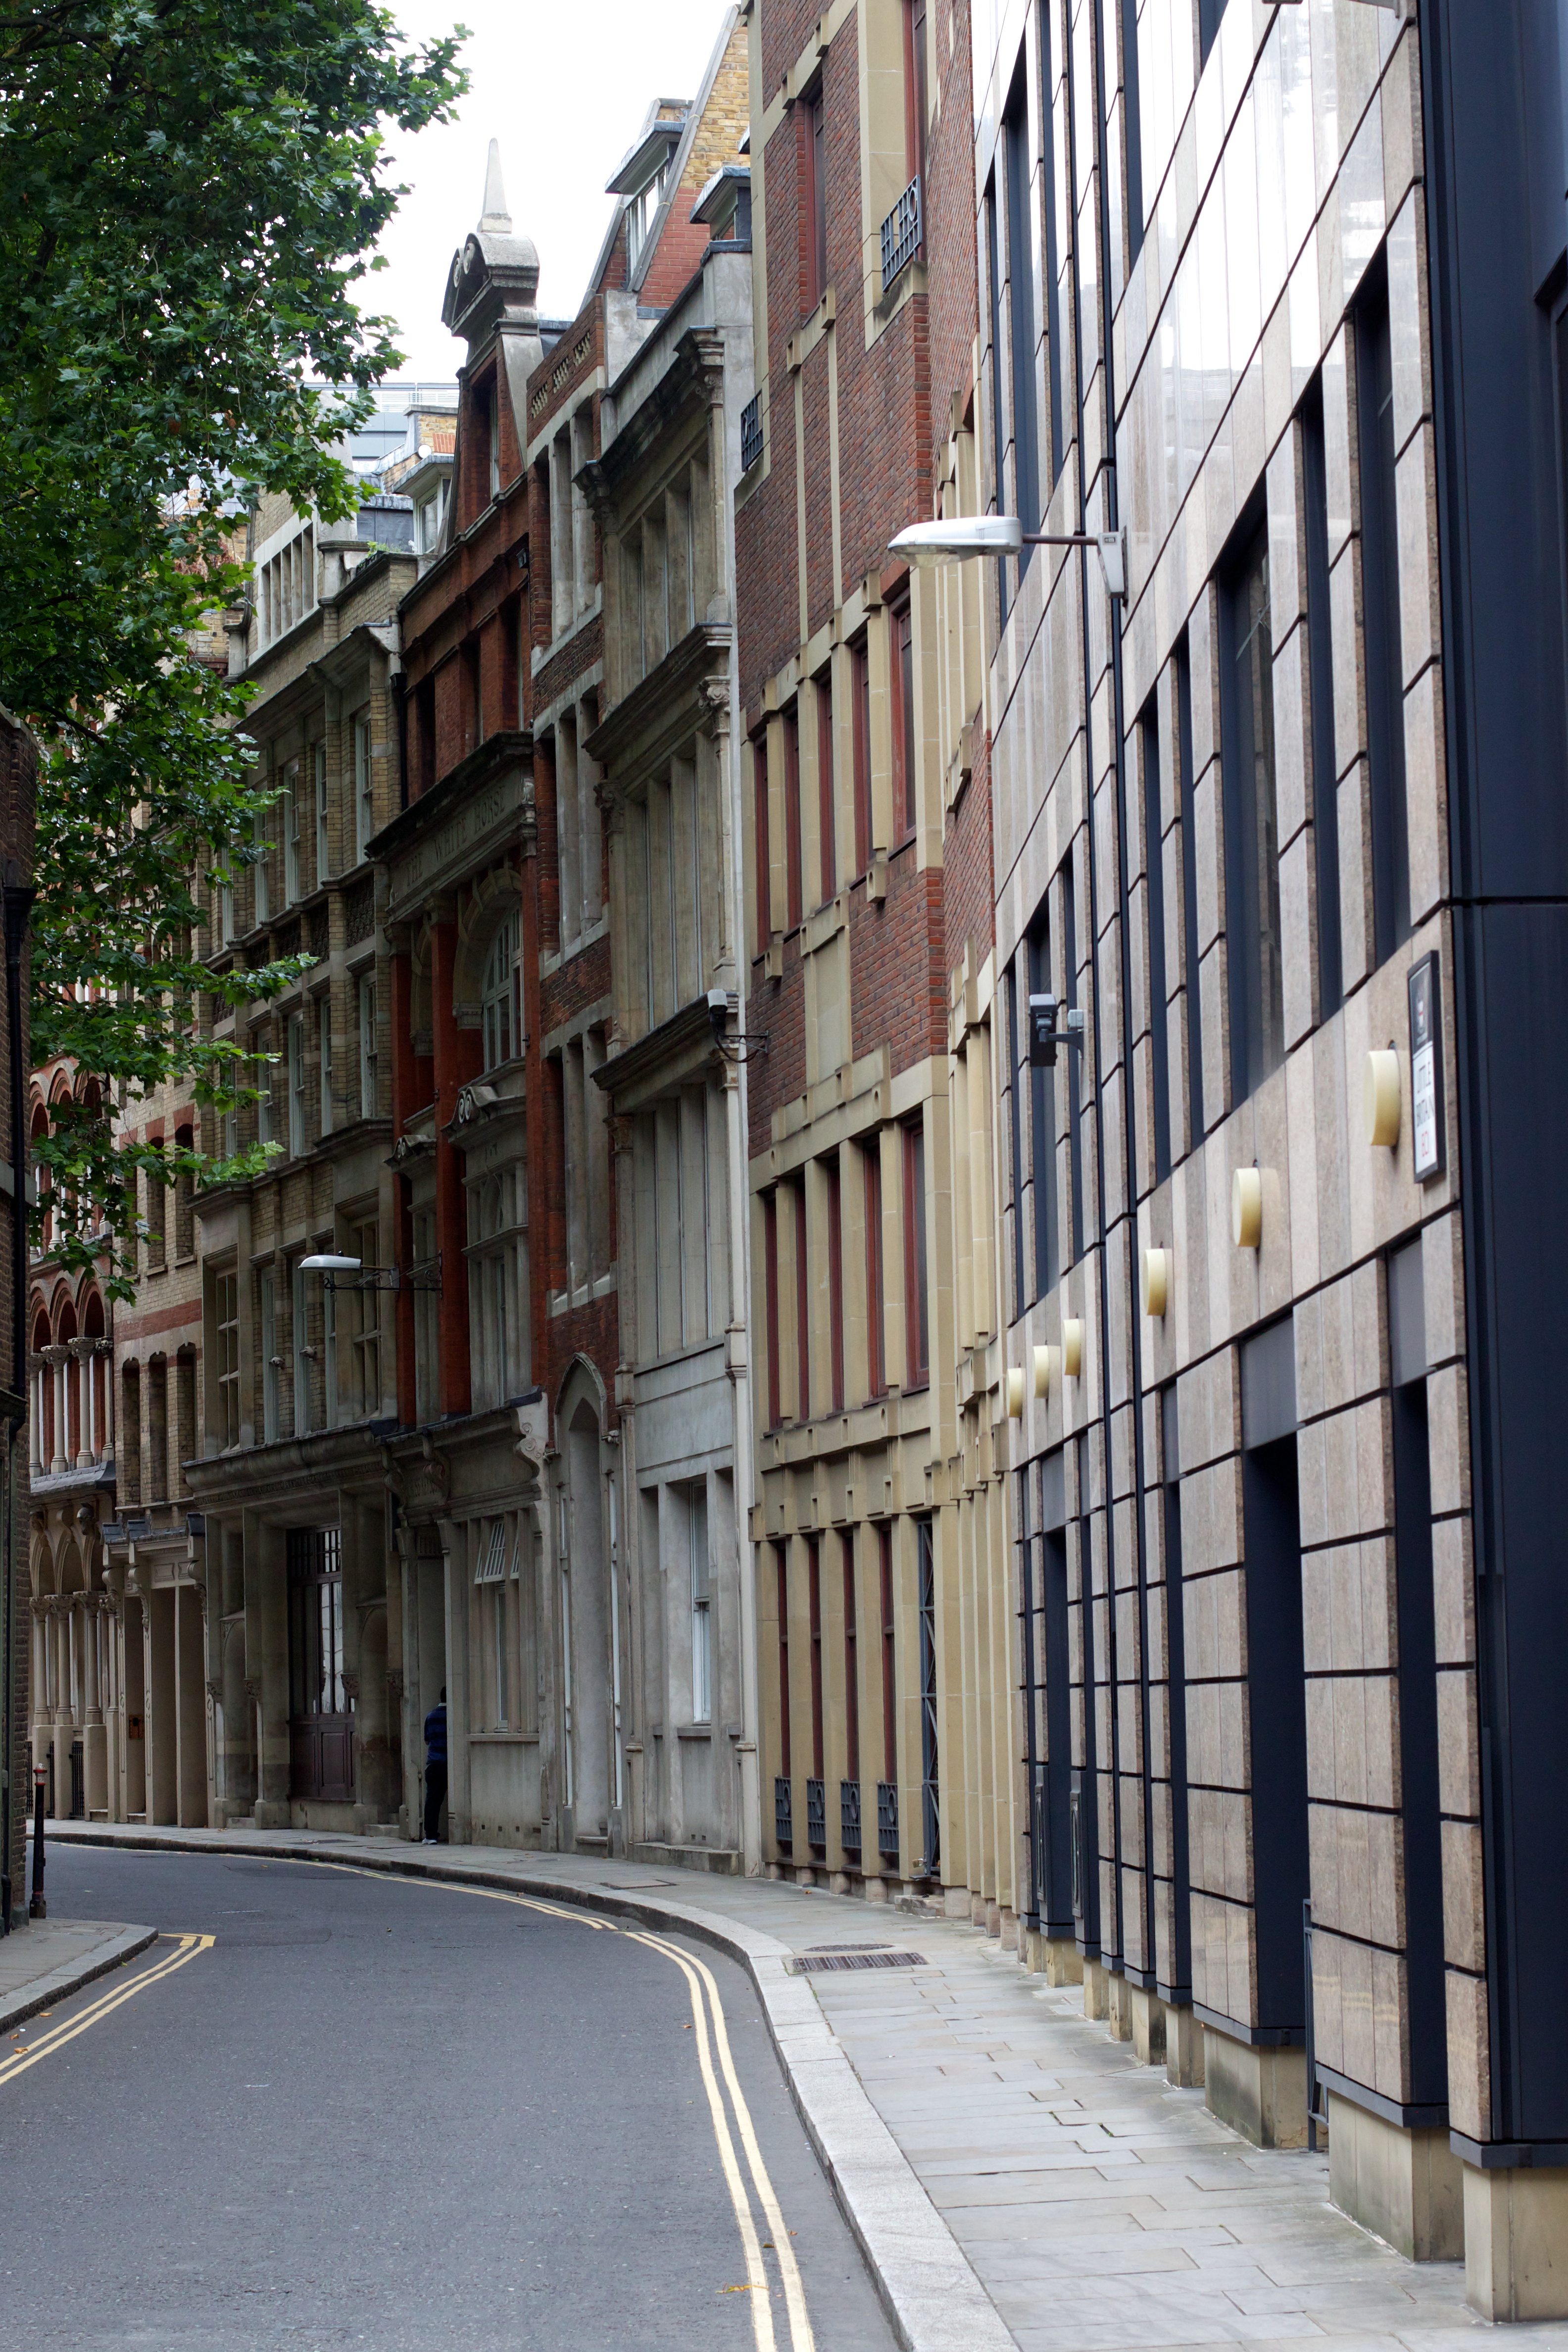
architecture, road, street, town, alley, city, downtown, facade, lane, apartment, tower block, infrastructure, neighbourhood, urban area, residential area, human settlement